Frank Belknap Long

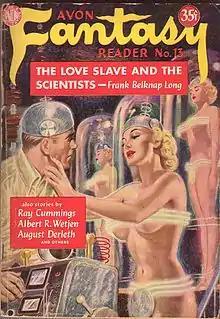
Long's 1935 "Weird Tales" story "The Body-Masters" was reprinted in 1950 as "The Love-Slave and the Scientists".

In the 1950s he was involved with editing five different magazines. He was uncredited associate editor on "The Saint Mystery Magazine" and "Fantastic Universe". He was associate editor on "Satellite Science Fiction", 1959; on "Short Stories", 1959–60; and on "Mike Shayne Mystery Magazine" until 1966.